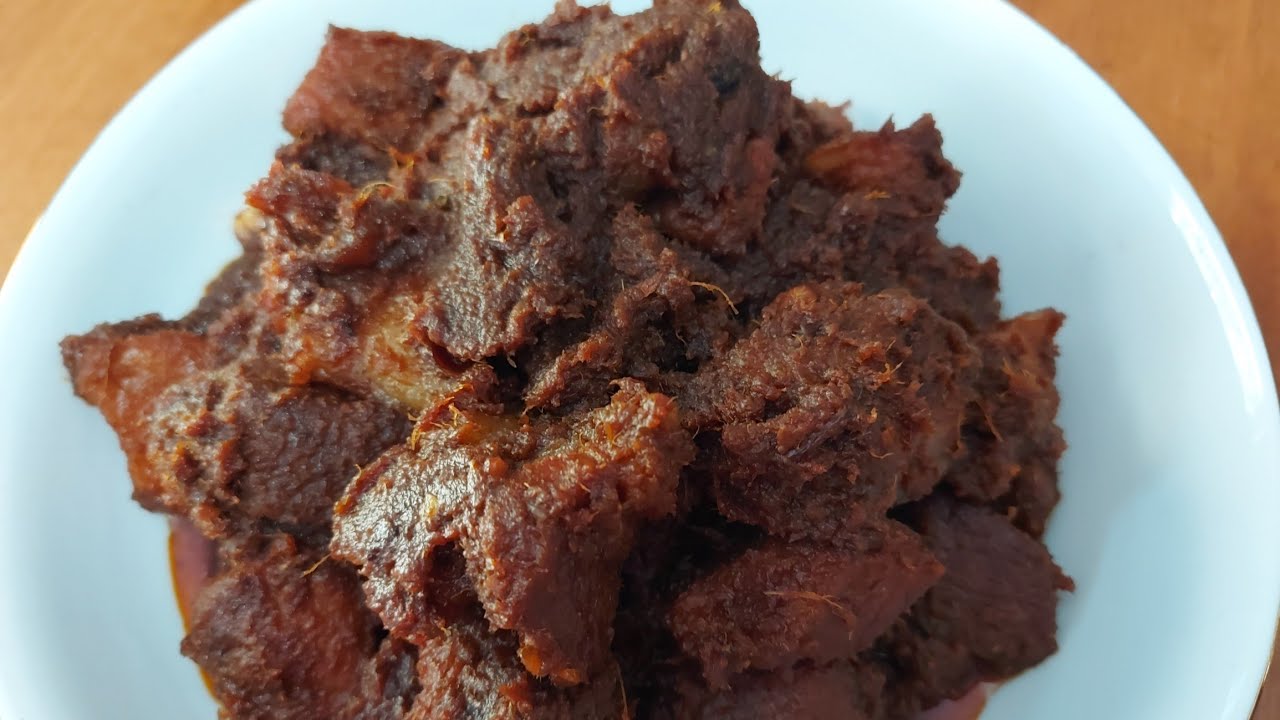
Label: daging_rendang